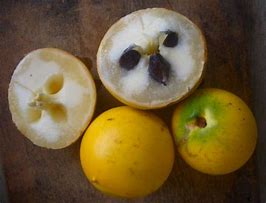
Label: others